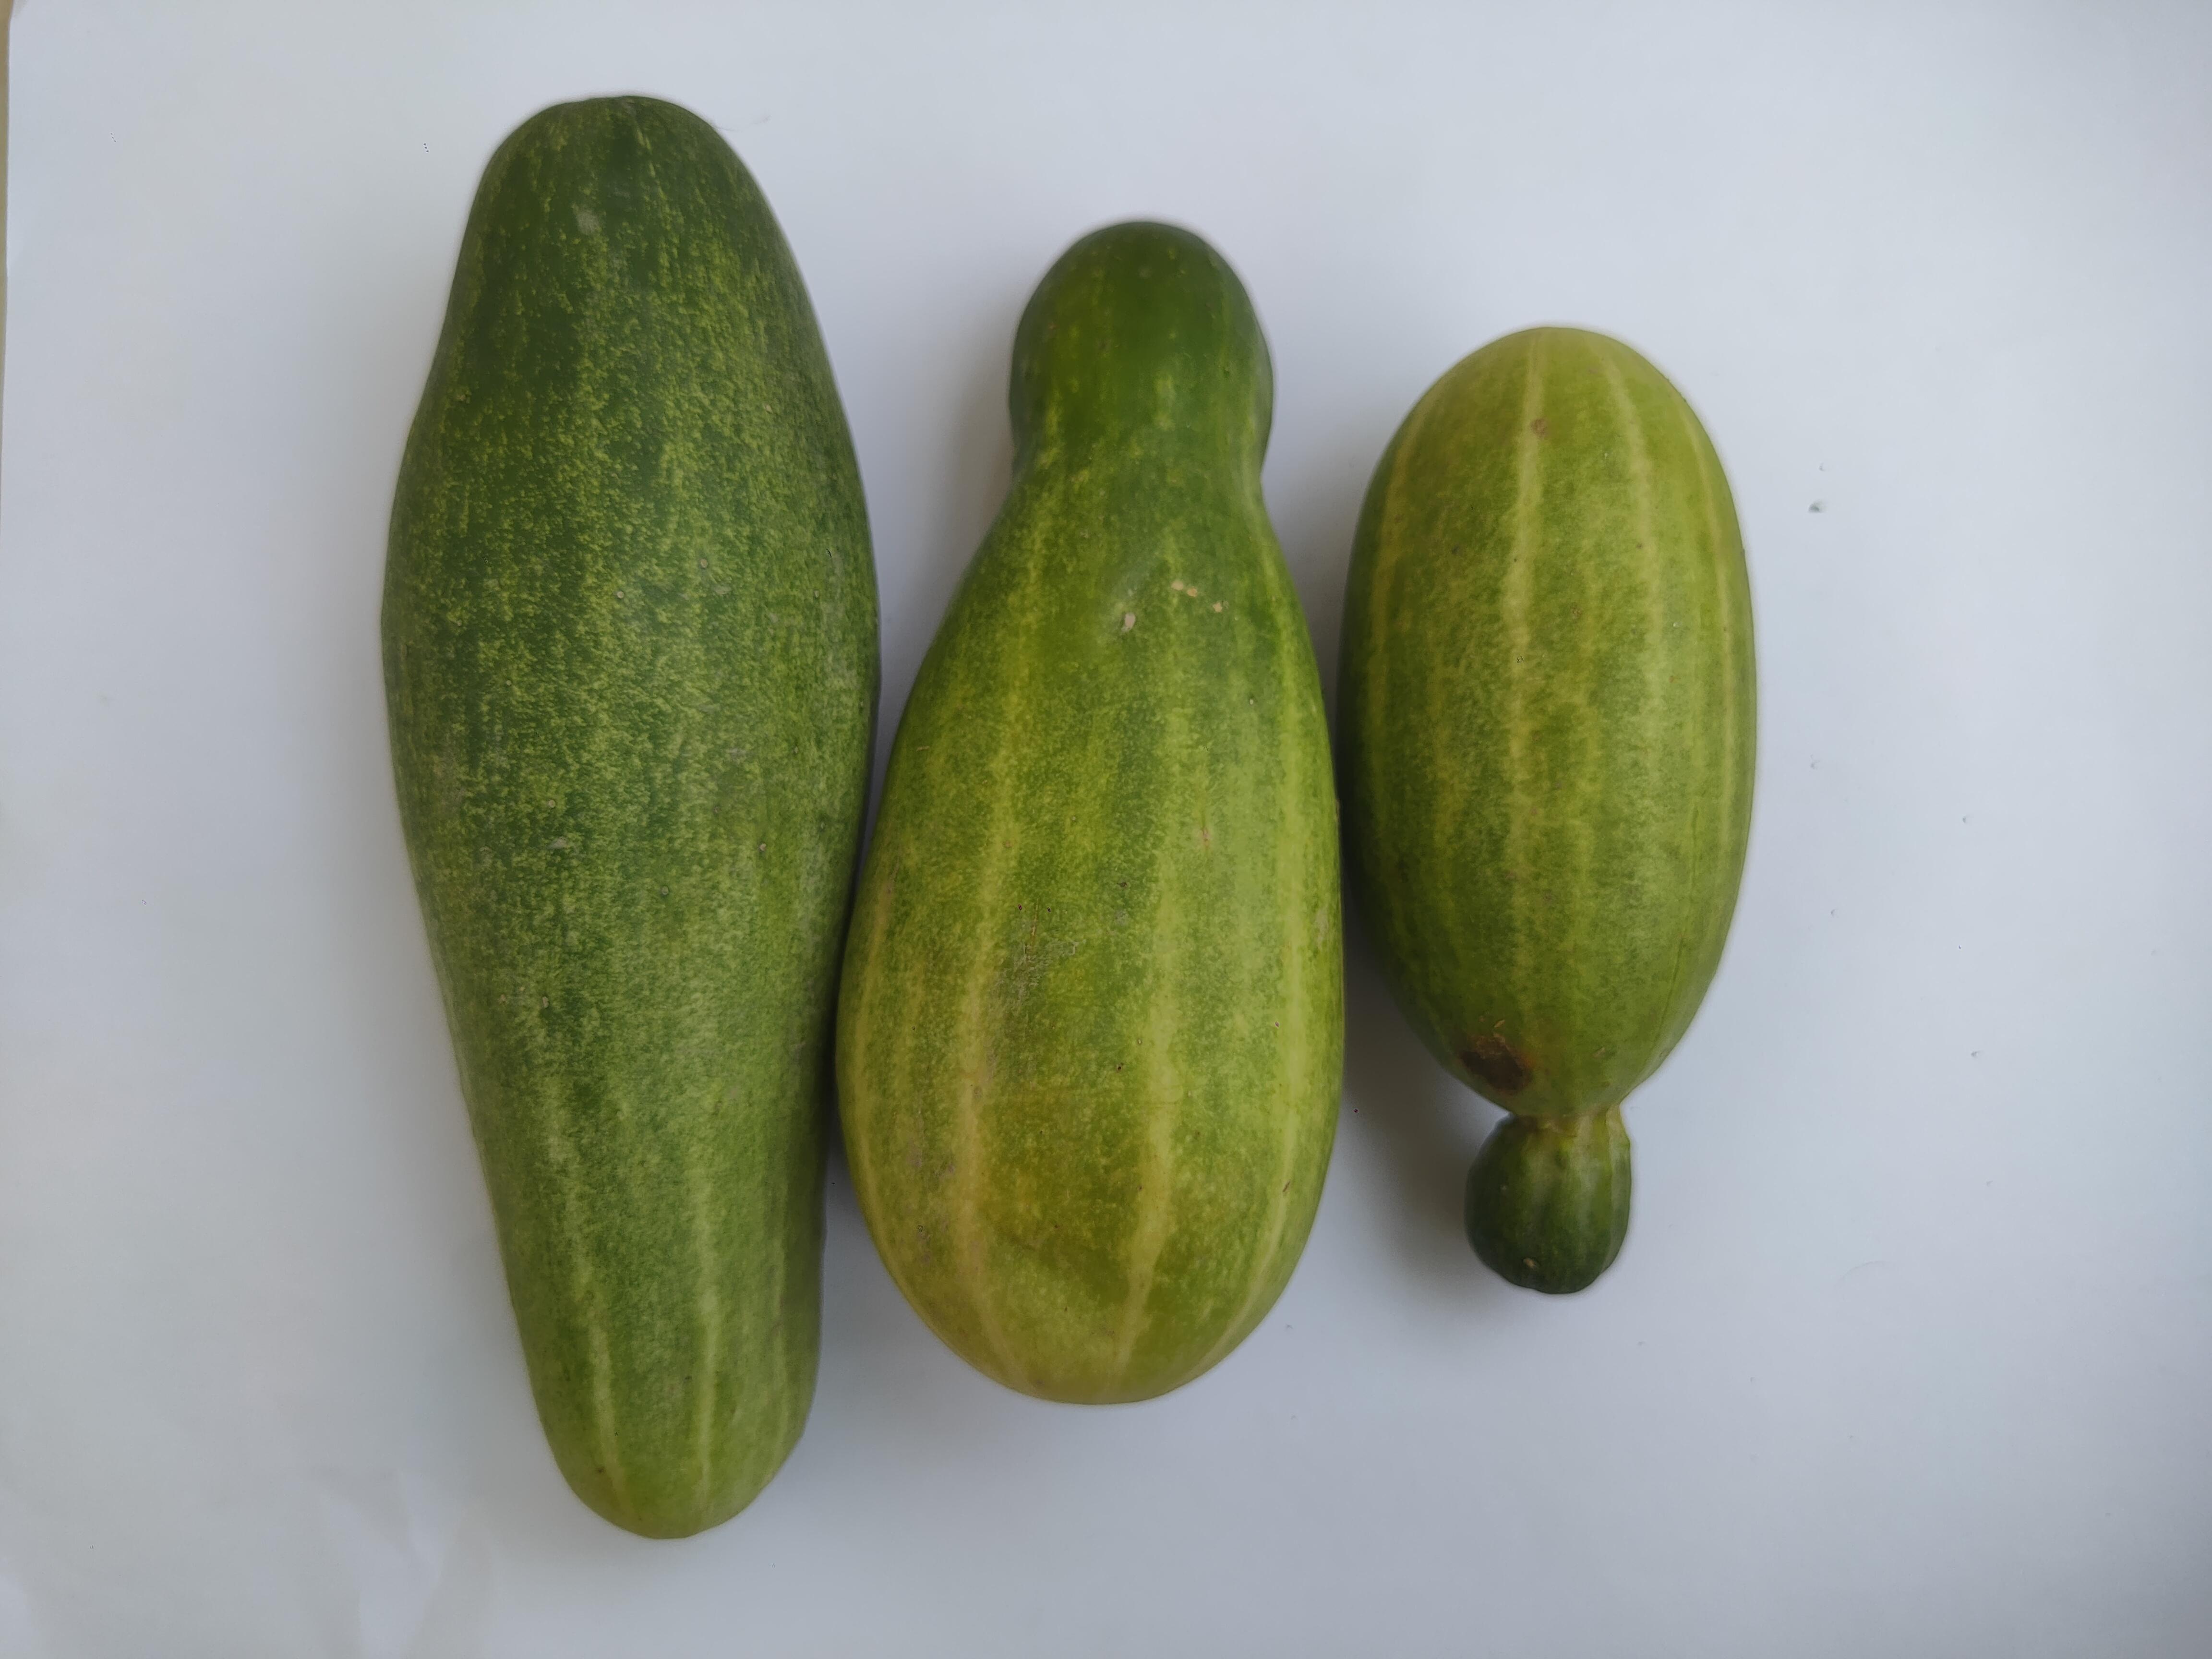
Label: Cucumber